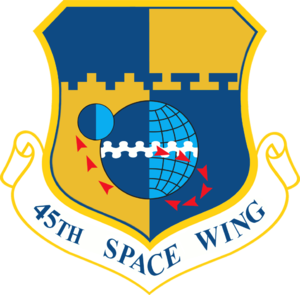
L'USAF Space Command était la force spatiale des États-Unis de 1982 à 2019.
La 45th Space Wing est une unité de l'United States Space Force, juqu'en 2019 de la United States Air Force assignée à la Fourteenth Air Force, et basée à la Patrick Air Force Base.
L'United States Space Force, ou USSF en abrégé, est la branche des Forces armées des États-Unis destinée à la conduite d'opérations militaires dans l'espace créée le 20 décembre 2019. Il s'agit de la sixième branche des forces armées des États-Unis, dépendant du Département de l'Air Force. Son quartier-général provisoire est Peterson Air Force Base.
Voici une liste des installations de la United States Air Force.